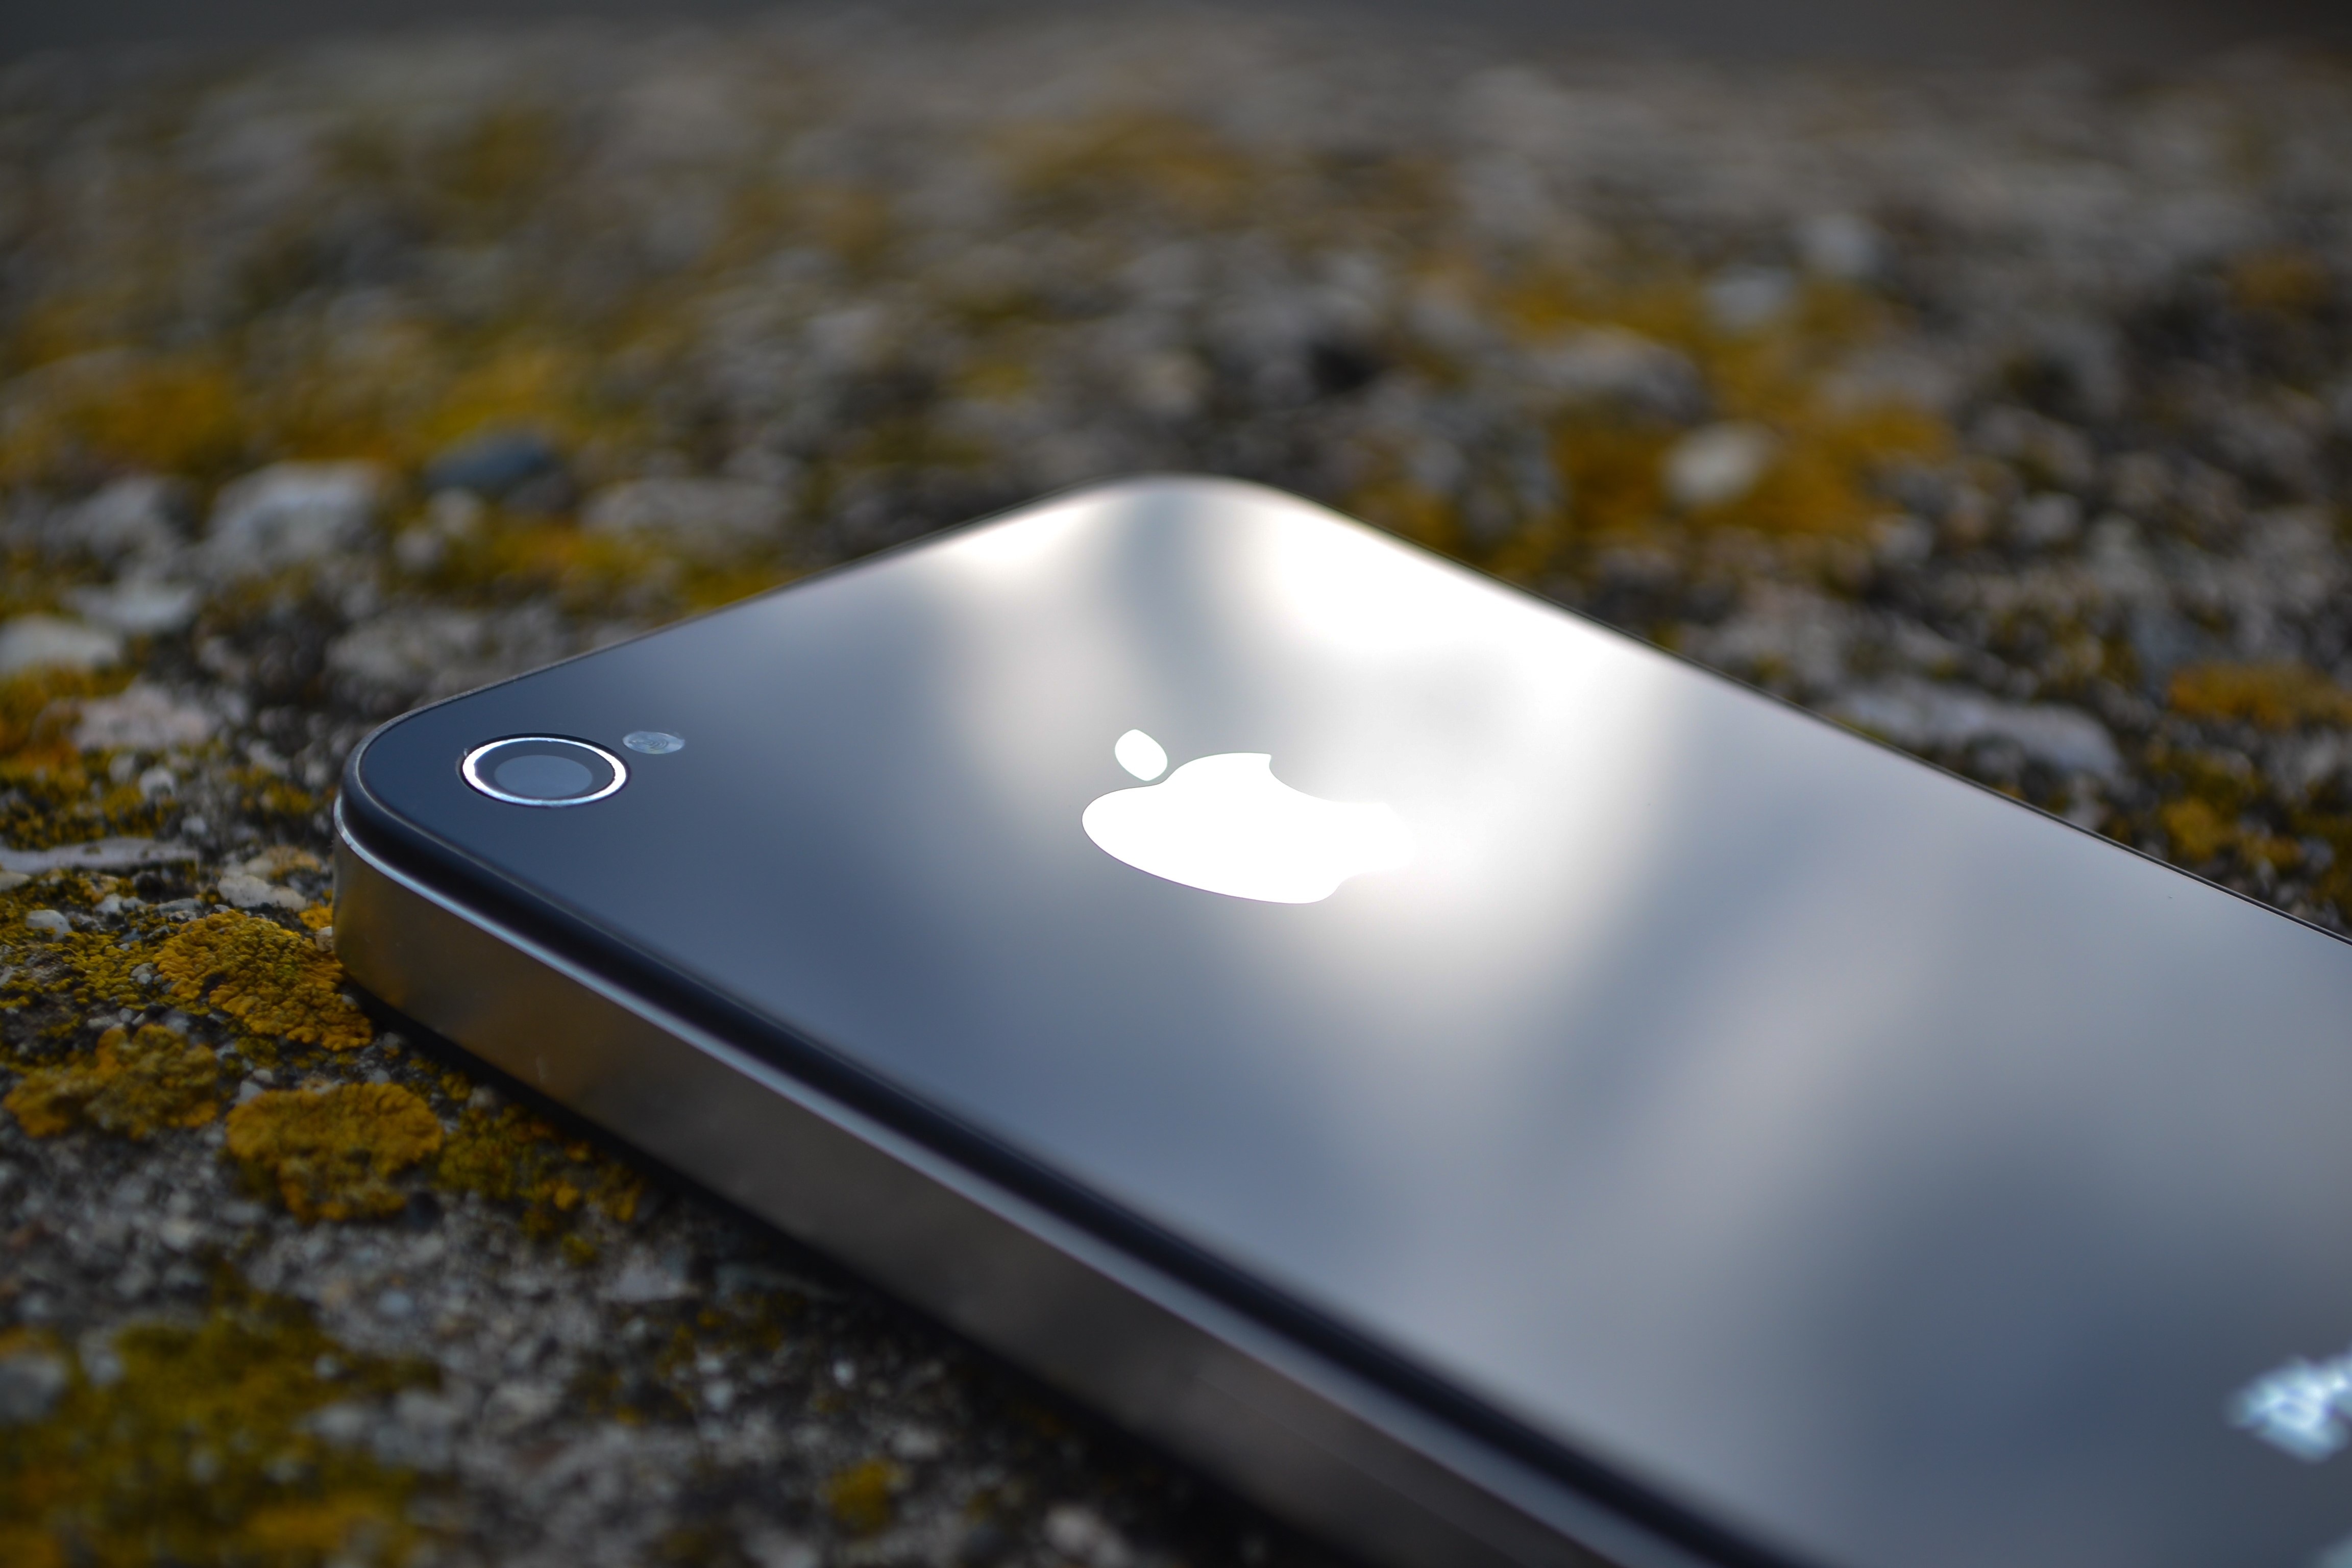
smartphone, technology, white, telephone, gadget, blue, yellow, mobile phone, portable communications device, communication device